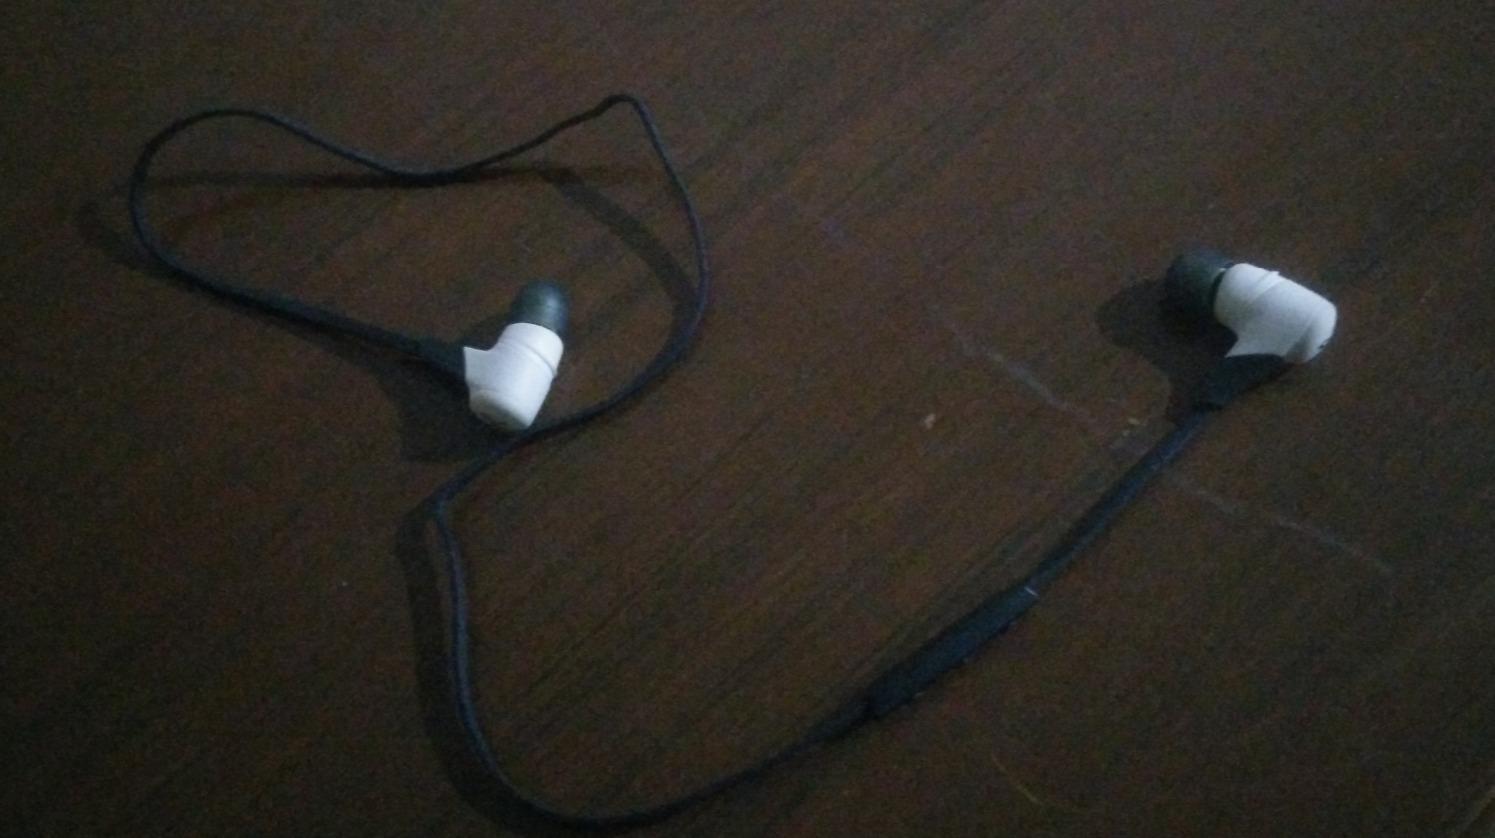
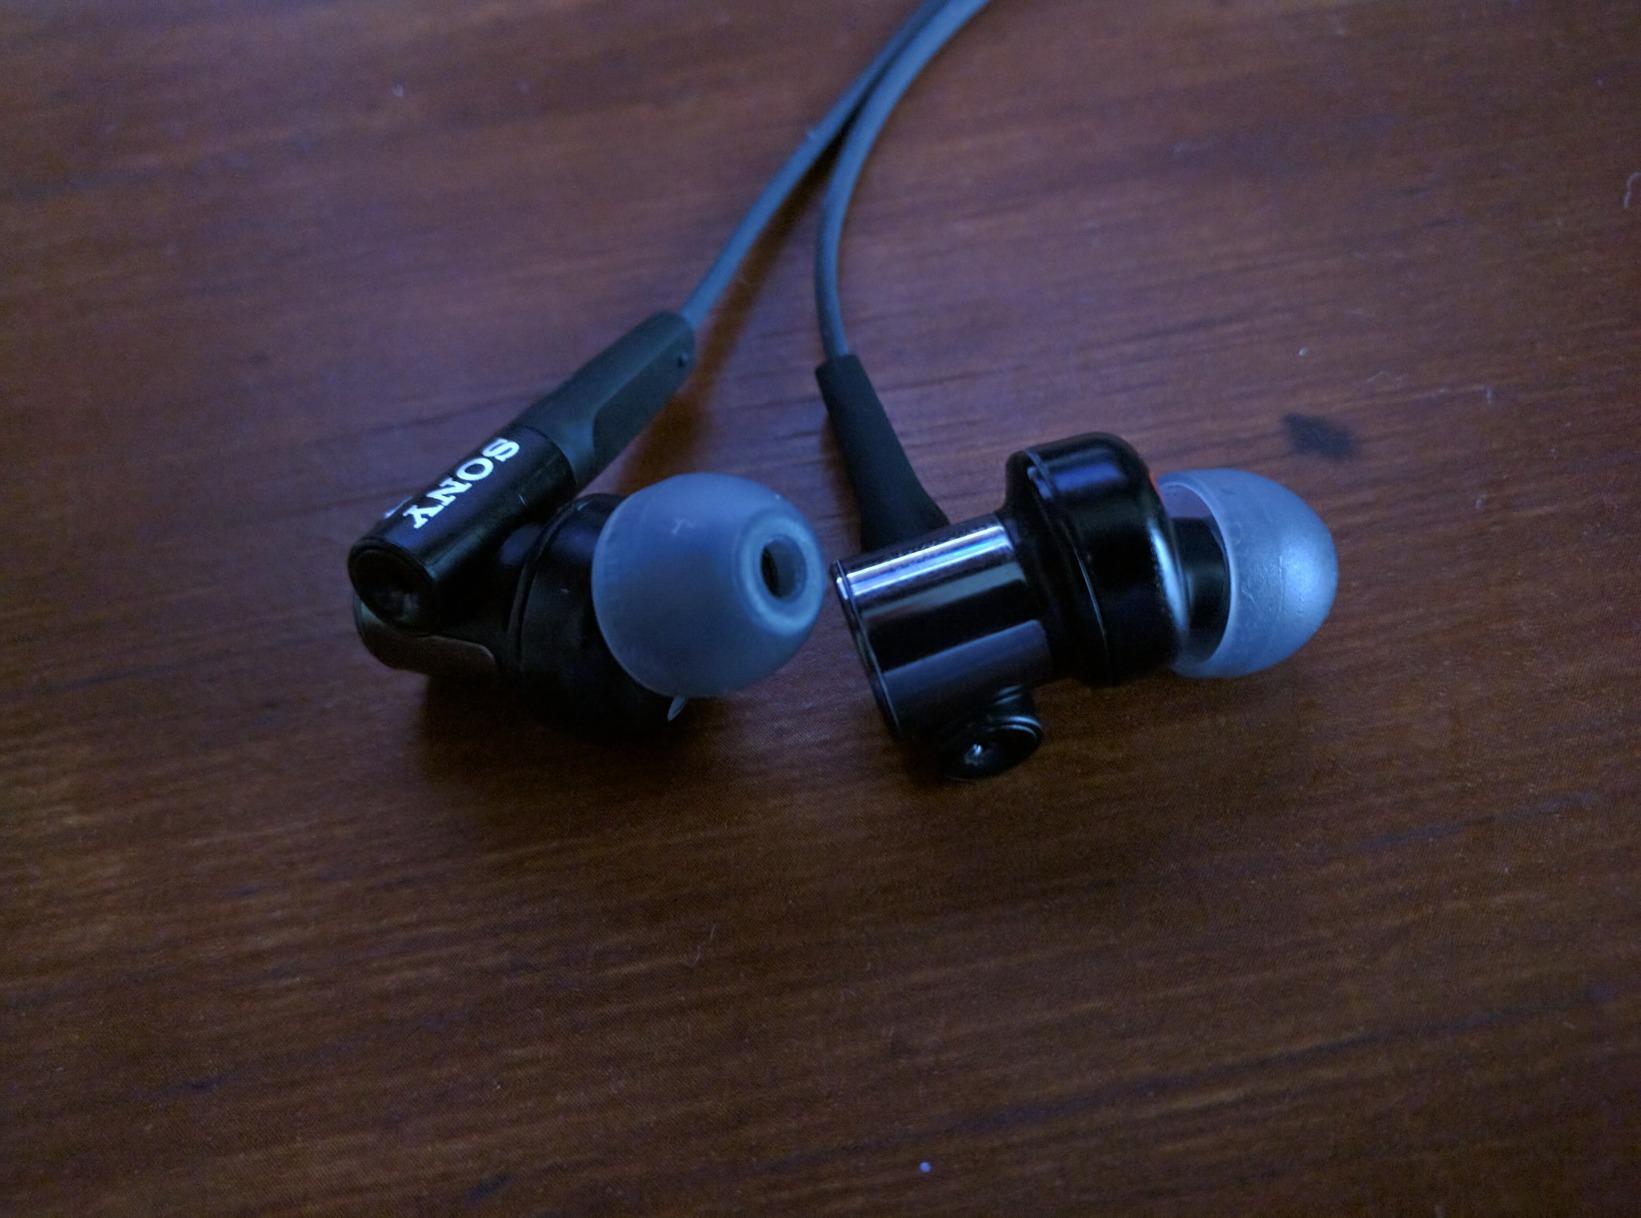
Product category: headphones
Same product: no